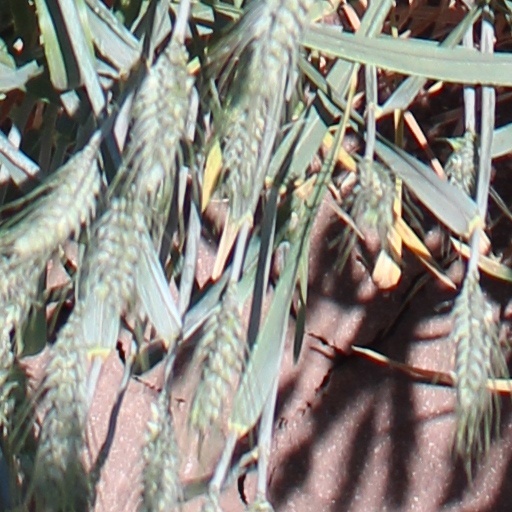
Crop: wheat